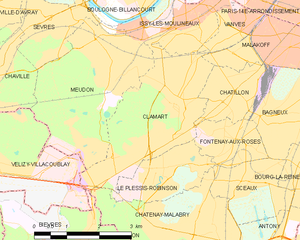
Clamart
Kort over kommunen
Kort over kommunen
Clamart er en stor fransk provinsby. Den er beliggende i departementet Hauts-de-Seine.